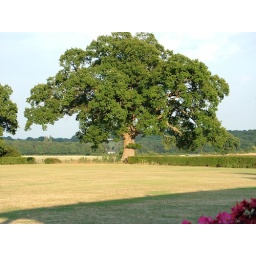
large tree in cricket ground Picture taken in8/5/2006